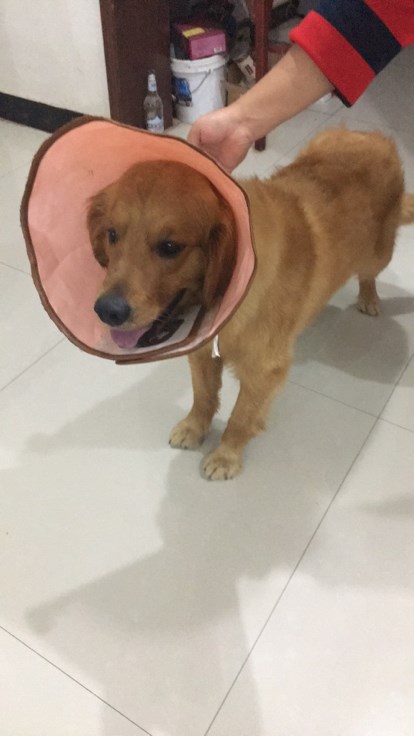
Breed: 5355-n000126-golden_retriever